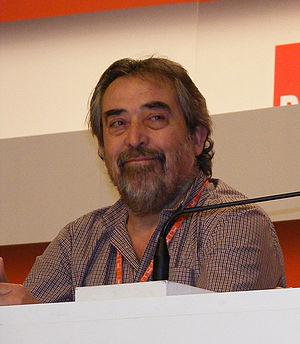
Juan Alberto Belloch Julbe, né le 3 février 1950 à Mora de Rubielos, est un juge et homme d'État espagnol proche du Parti socialiste ouvrier espagnol.